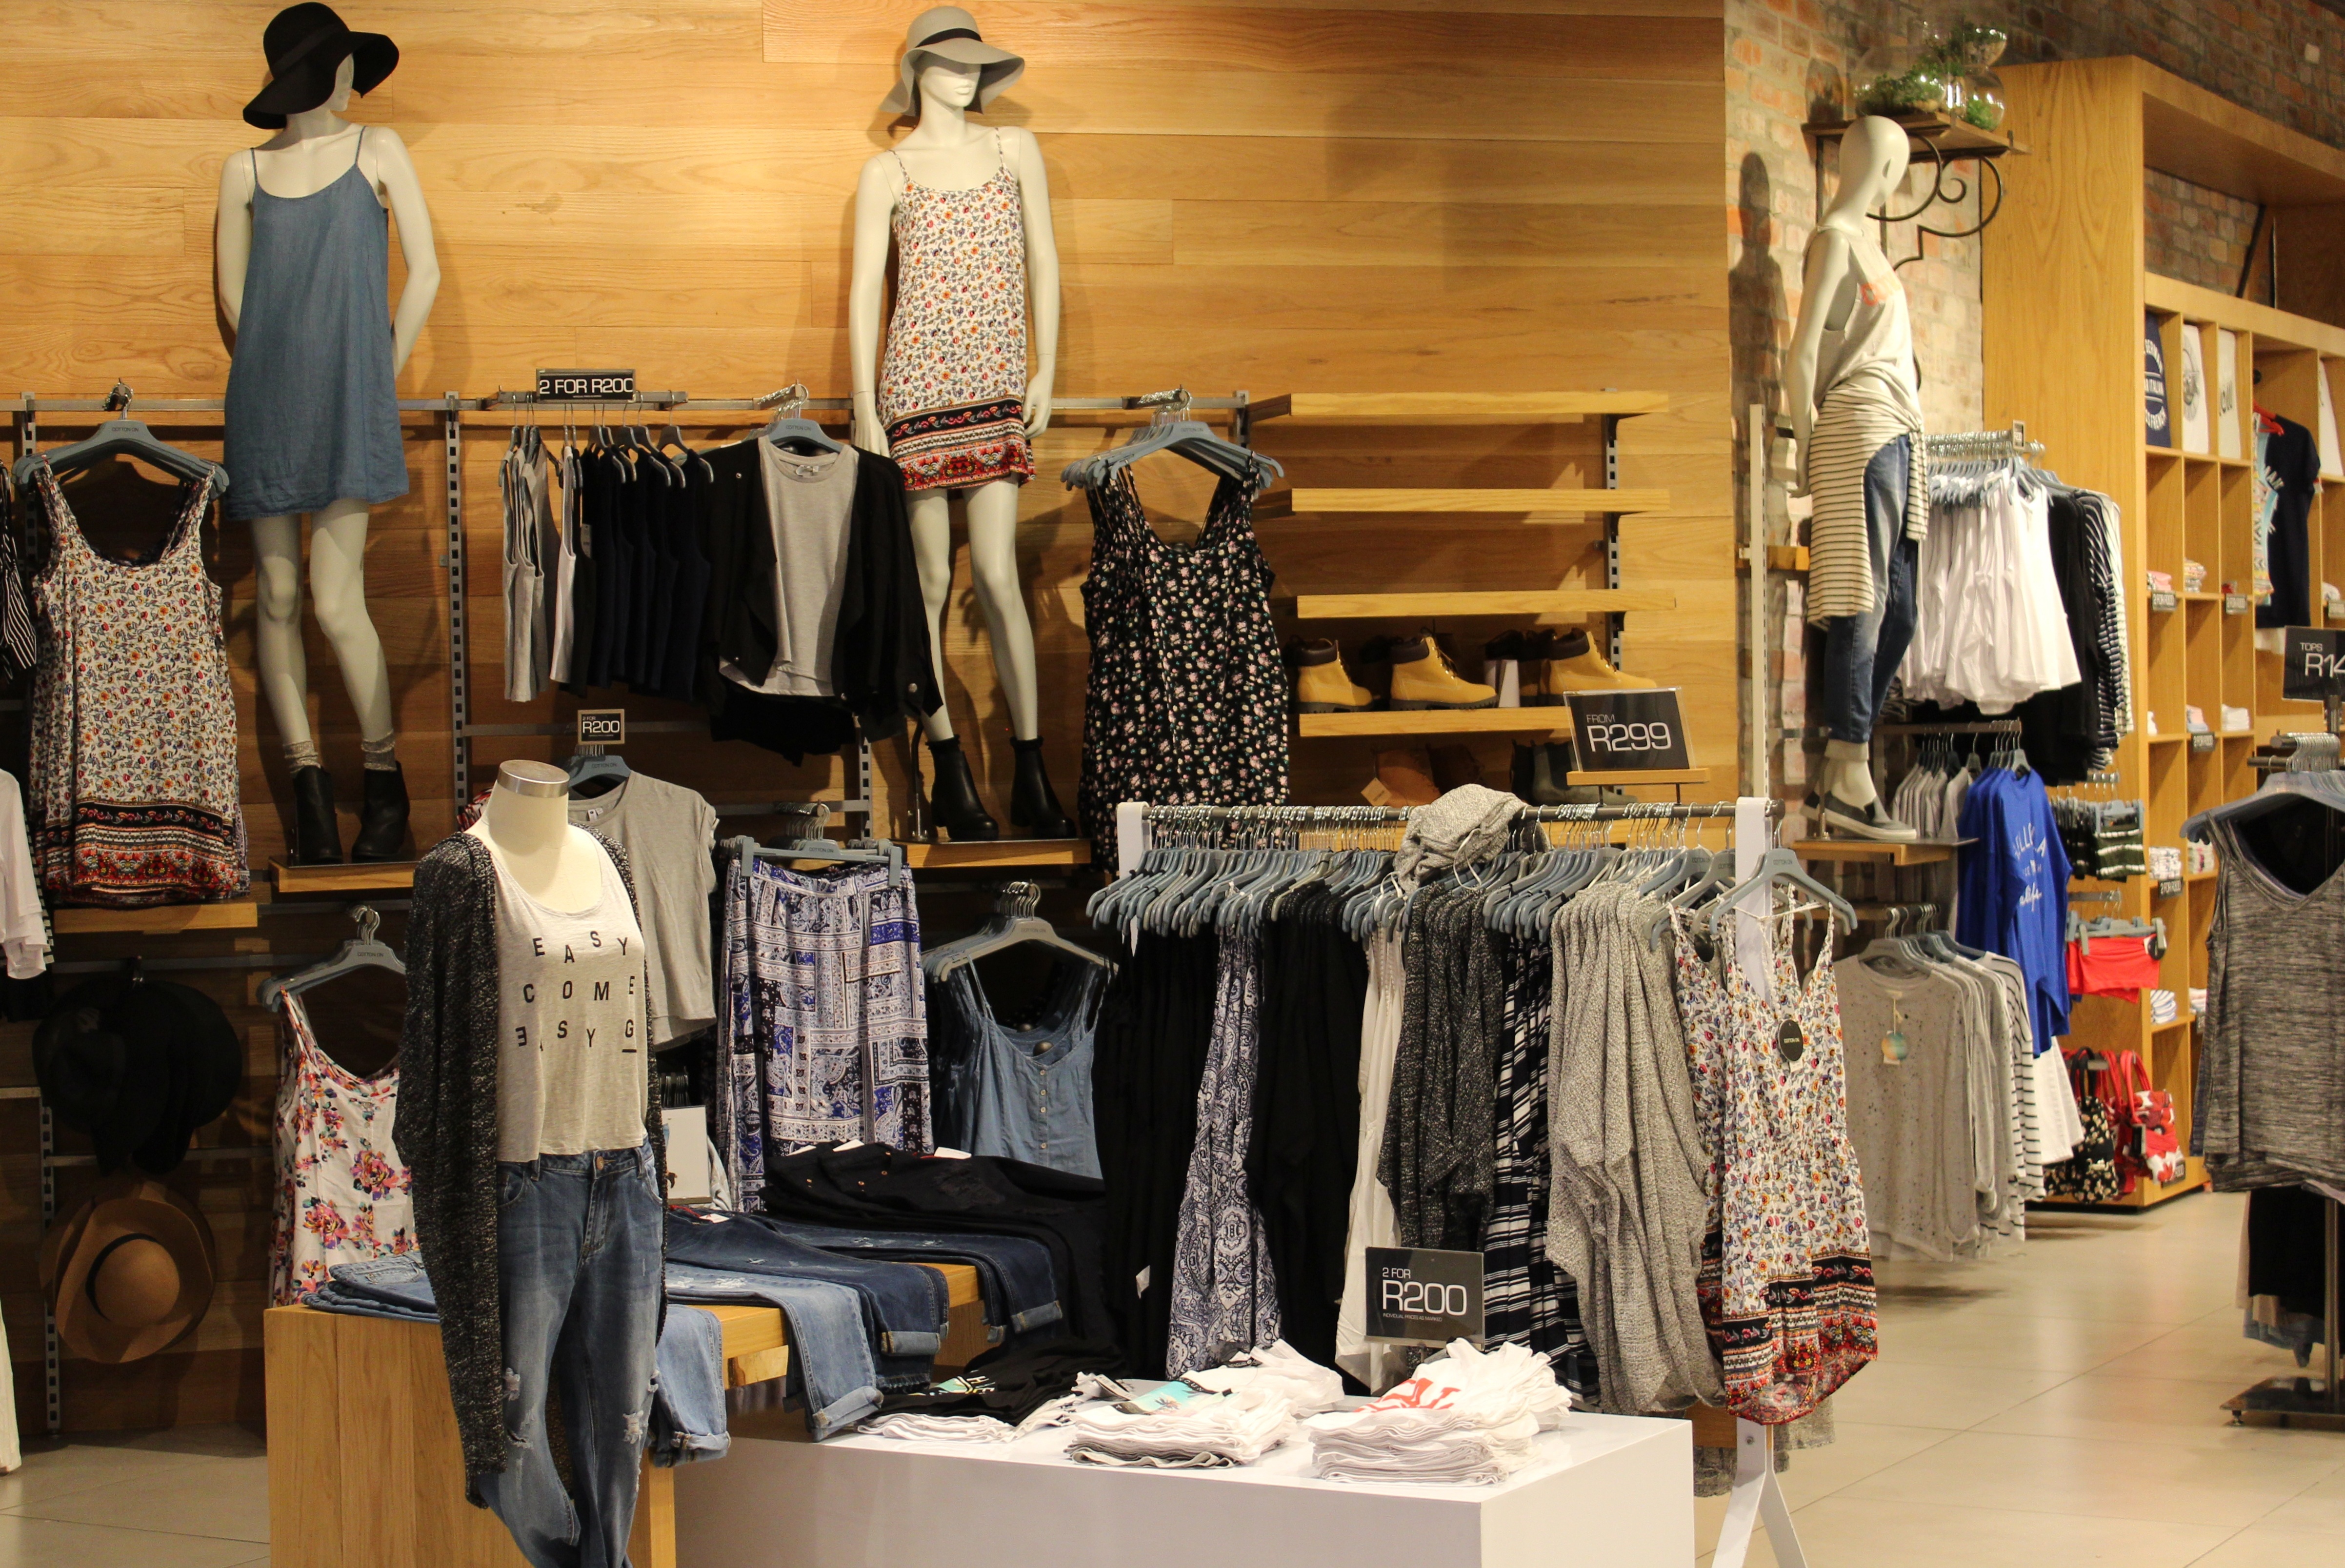
fashion, clothing, shopping, room, boutique, exhibition, dresses, retail